Name of Jersey

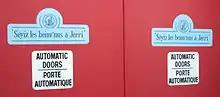
Welcome sign: "Séyiz les beinv'nus à Jèrri" - Welcome to Jersey

Jersey, officially the Bailiwick of Jersey, is a British crown dependency.